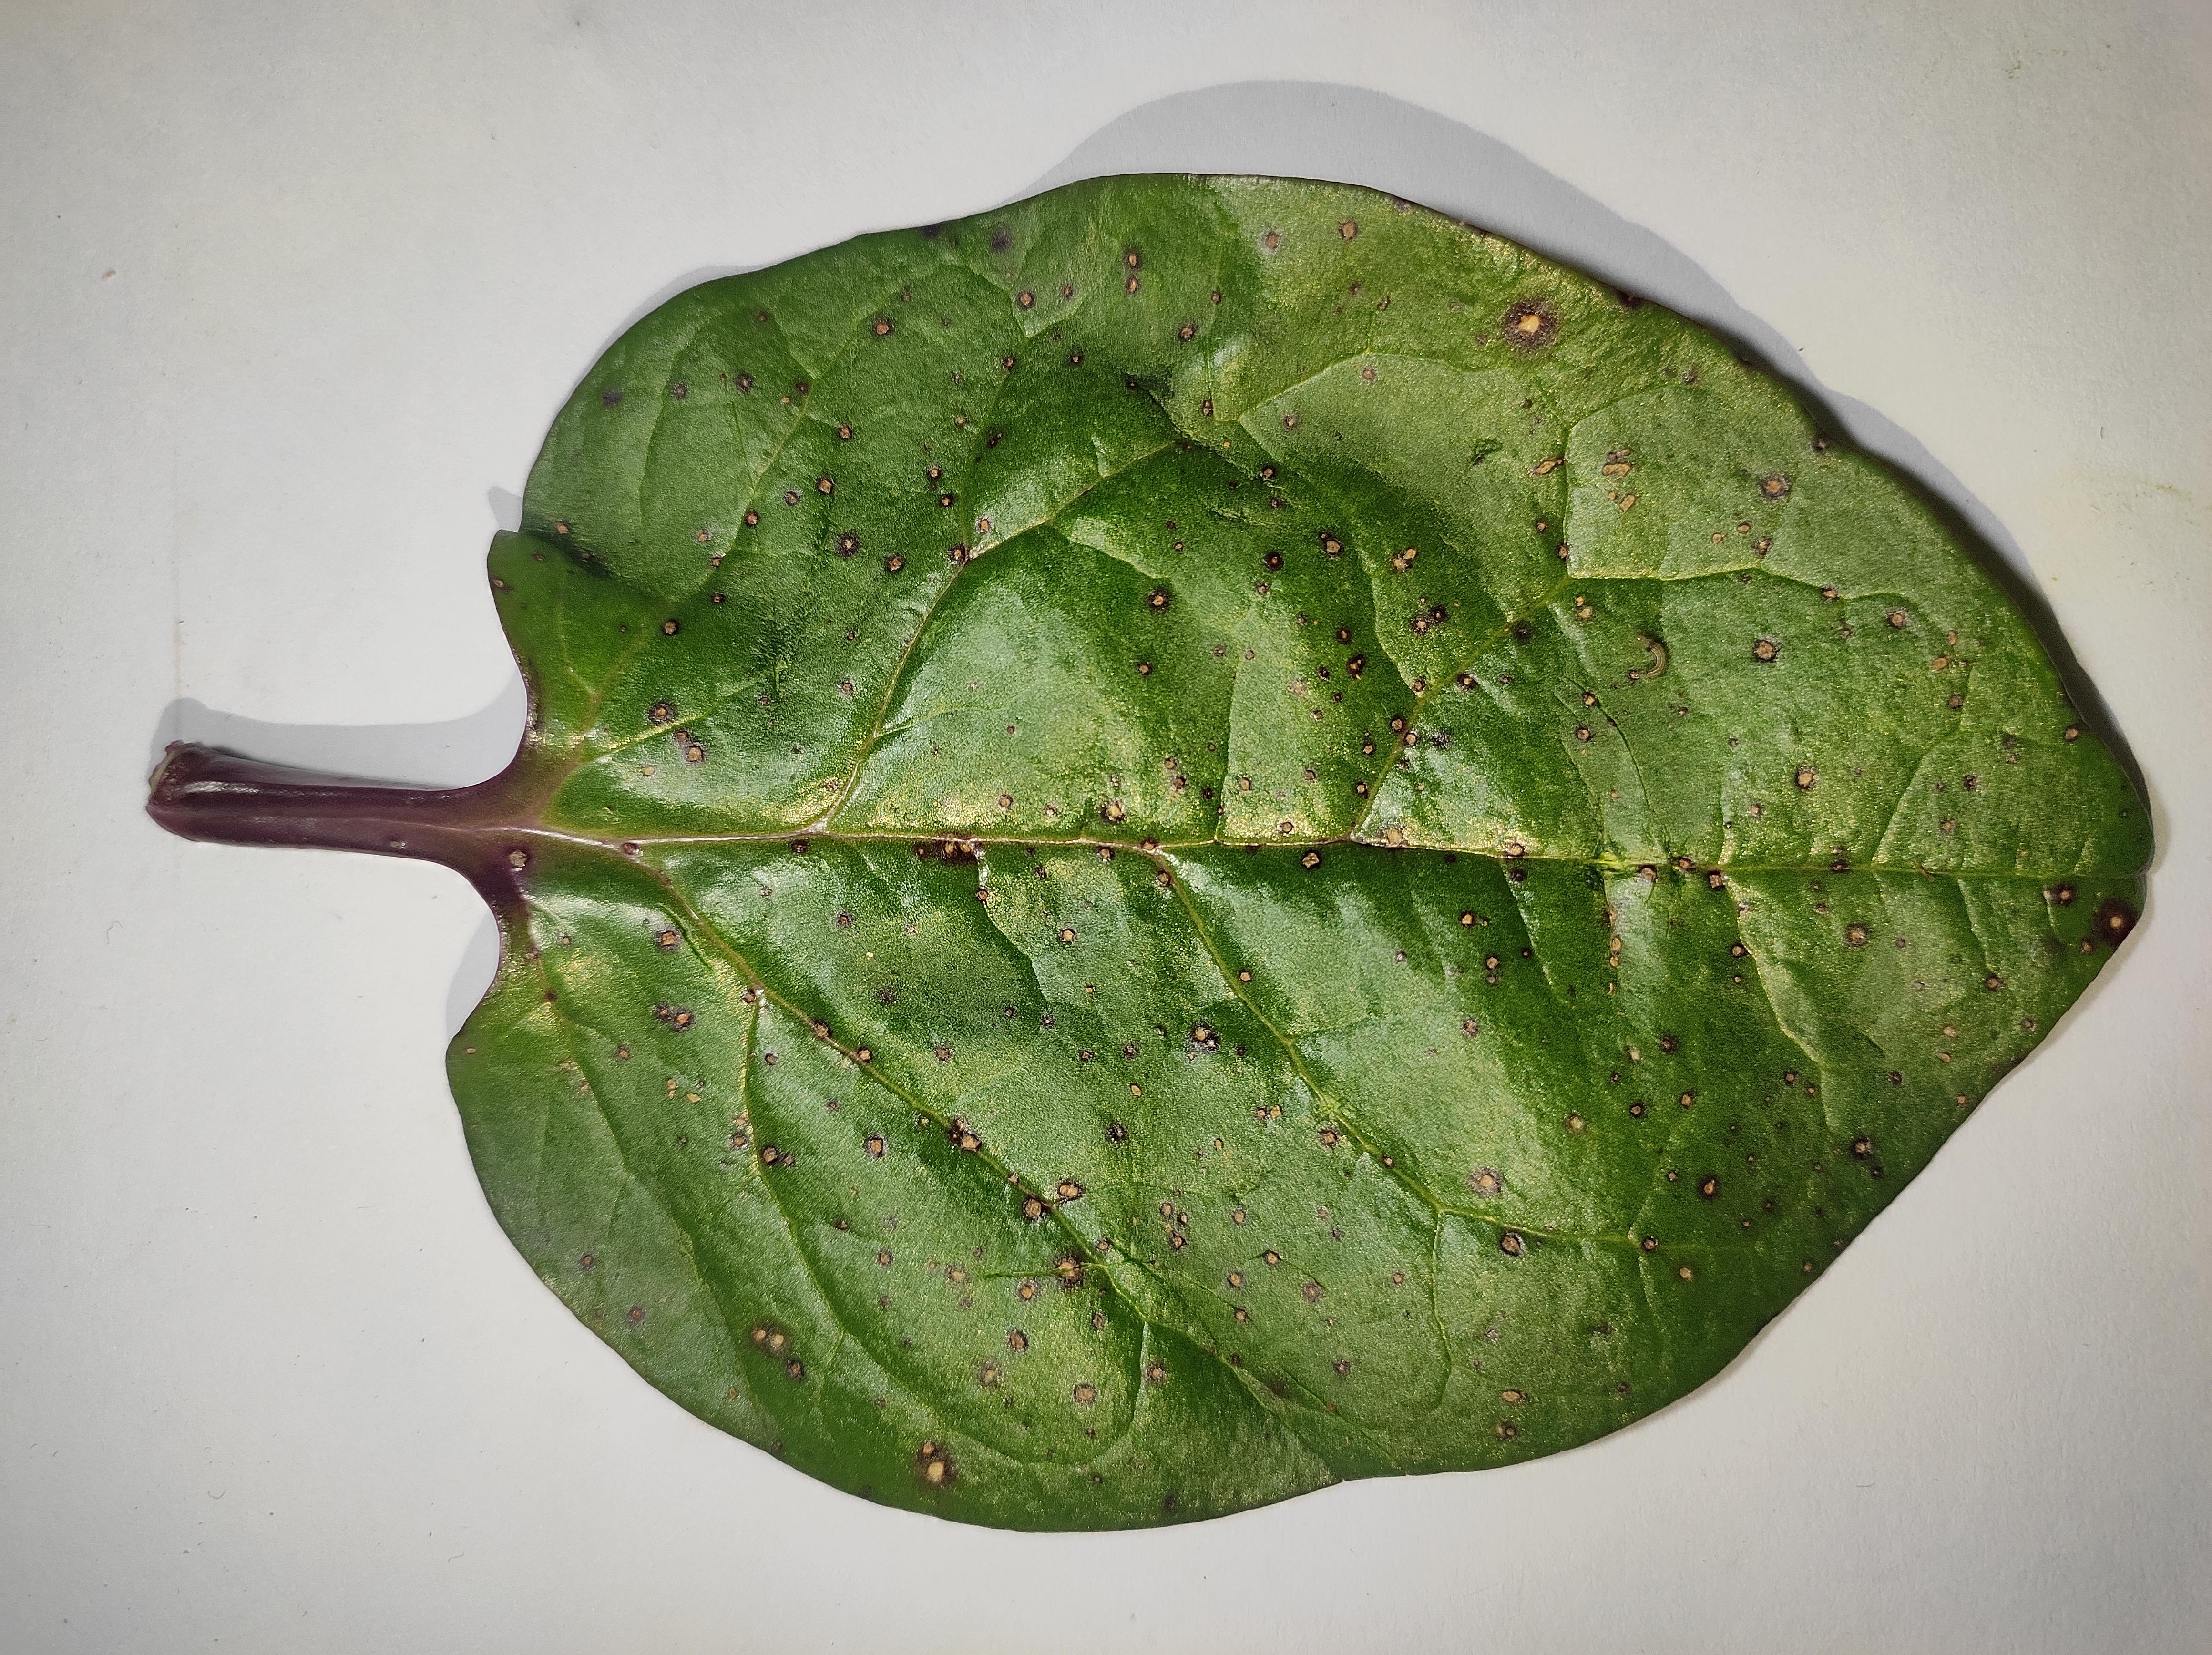
Label: anthracnose_leaf_spot